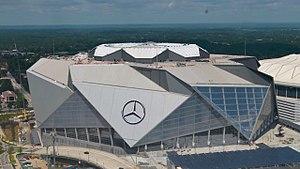
Les Falcons d'Atlanta sont une franchise de la Ligue nationale de football basée à Atlanta dans l'État de Géorgie. La franchise est fondée le 30 juin 1965 et dispute son premier match en 1966. Elle est actuellement propriété d'Arthur Blank et est dirigée par Dan Quinn.
La Major League Soccer 2018 est la 23ᵉ saison de la Major League Soccer, le championnat professionnel de soccer d'Amérique du Nord. Elle est composée de vingt-trois équipes. À partir de cette saison, la formation de Los Angeles FC se rajoute à la MLS.
Le College Football Championship Game 2018 est un match de football américain de niveau universitaire d'après-saison régulière organisé par la NCAA.
Le Mercedes-Benz Stadium est un stade de football et de football américain situé à Atlanta, en Géorgie, aux États-Unis.